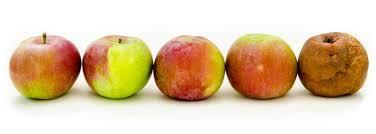
Label: apples